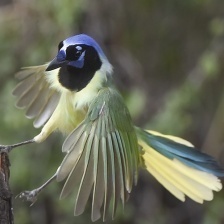
Species: GREEN JAY
Scientific name: CYANOCORAX YNCAS
ImageNet parent category: jay